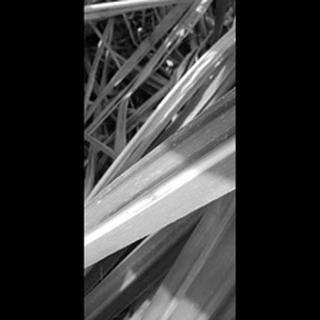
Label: sugarcane_red_rot